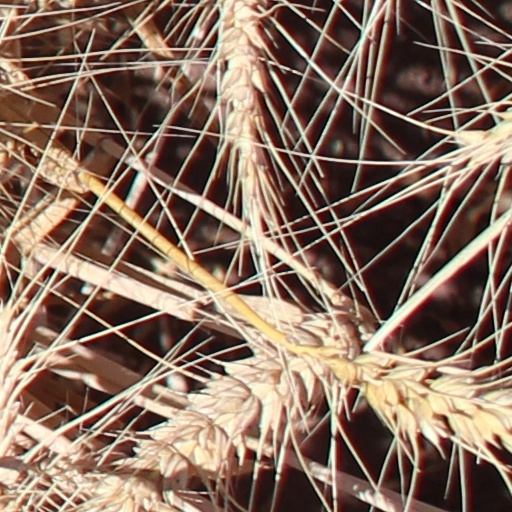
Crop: wheat